Torso (1973 film)

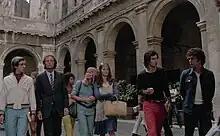
John Richardson, , Suzy Kendall, Tina Aumont and Luciano Bartoli in a scene from the film

Jane wakes to the massacre and hides while the killer dismembers and removes her friends' bodies. She attempts to attract attention from townsfolk by signalling with a mirror from the window. The killer locks up the villa and departs, trapping Jane.